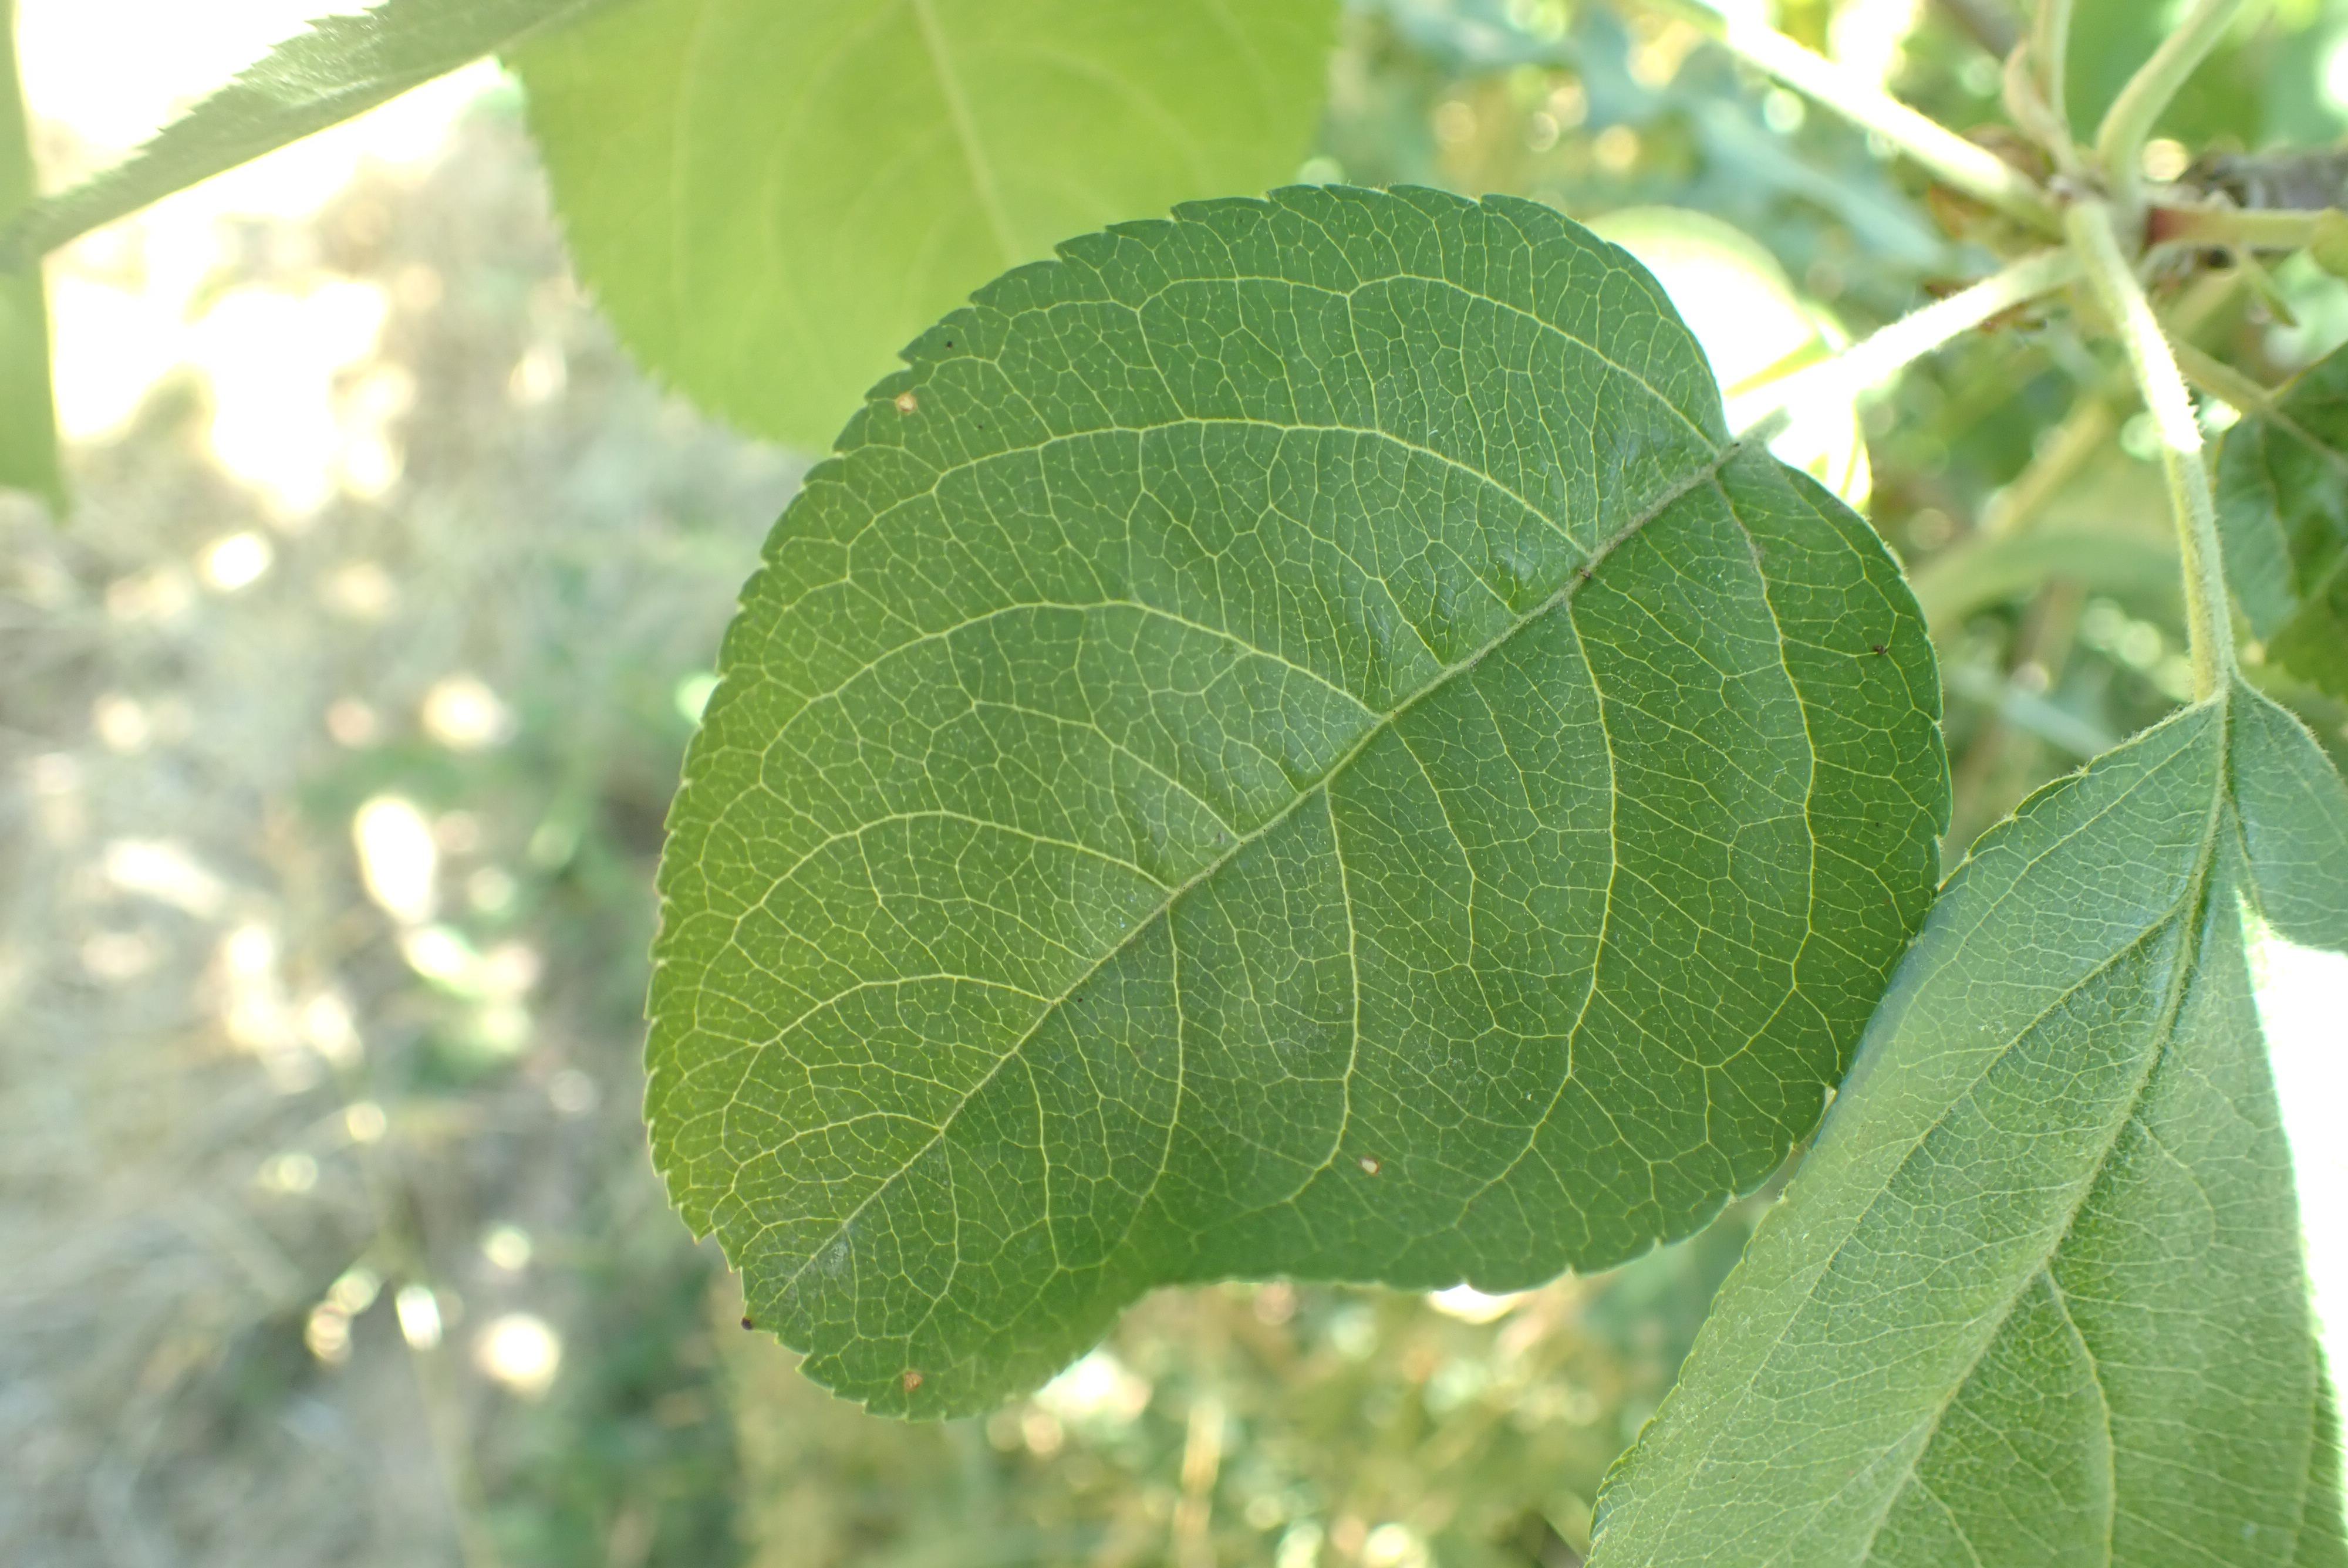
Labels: healthy